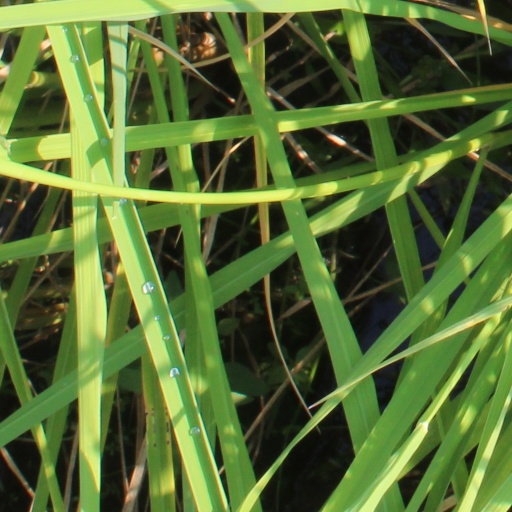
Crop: rice